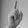
ASL letter: D